Olst-Wijhe

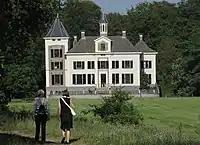
Mansion de Haere

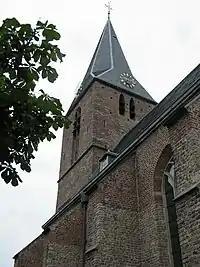
Church of Olst

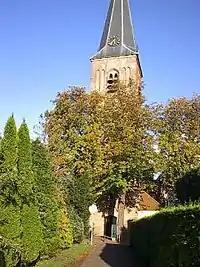
Protestant Church of Wijhe

There are numerous mansions and country houses strewn around the municipality, most of them built in the 18th century. These include Groot Hoenlo, Klein Hoenlo, Nijendal, De Haere, Wijnbergen, De Hei and Nijenhuis. The mansions themselves are generally still inhabited or used for commercial purposes and so cannot be visited, but their grounds are open to visitors to stroll around.